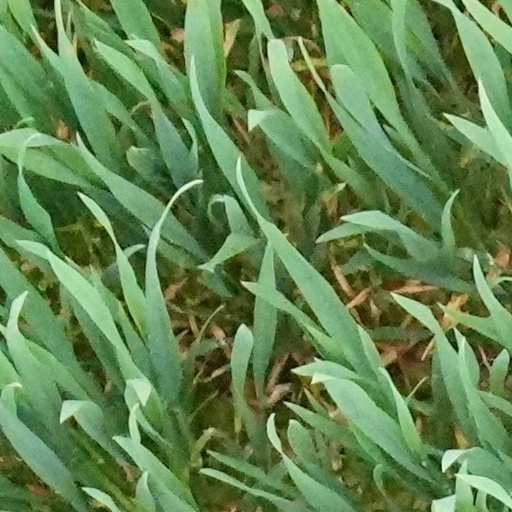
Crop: wheat